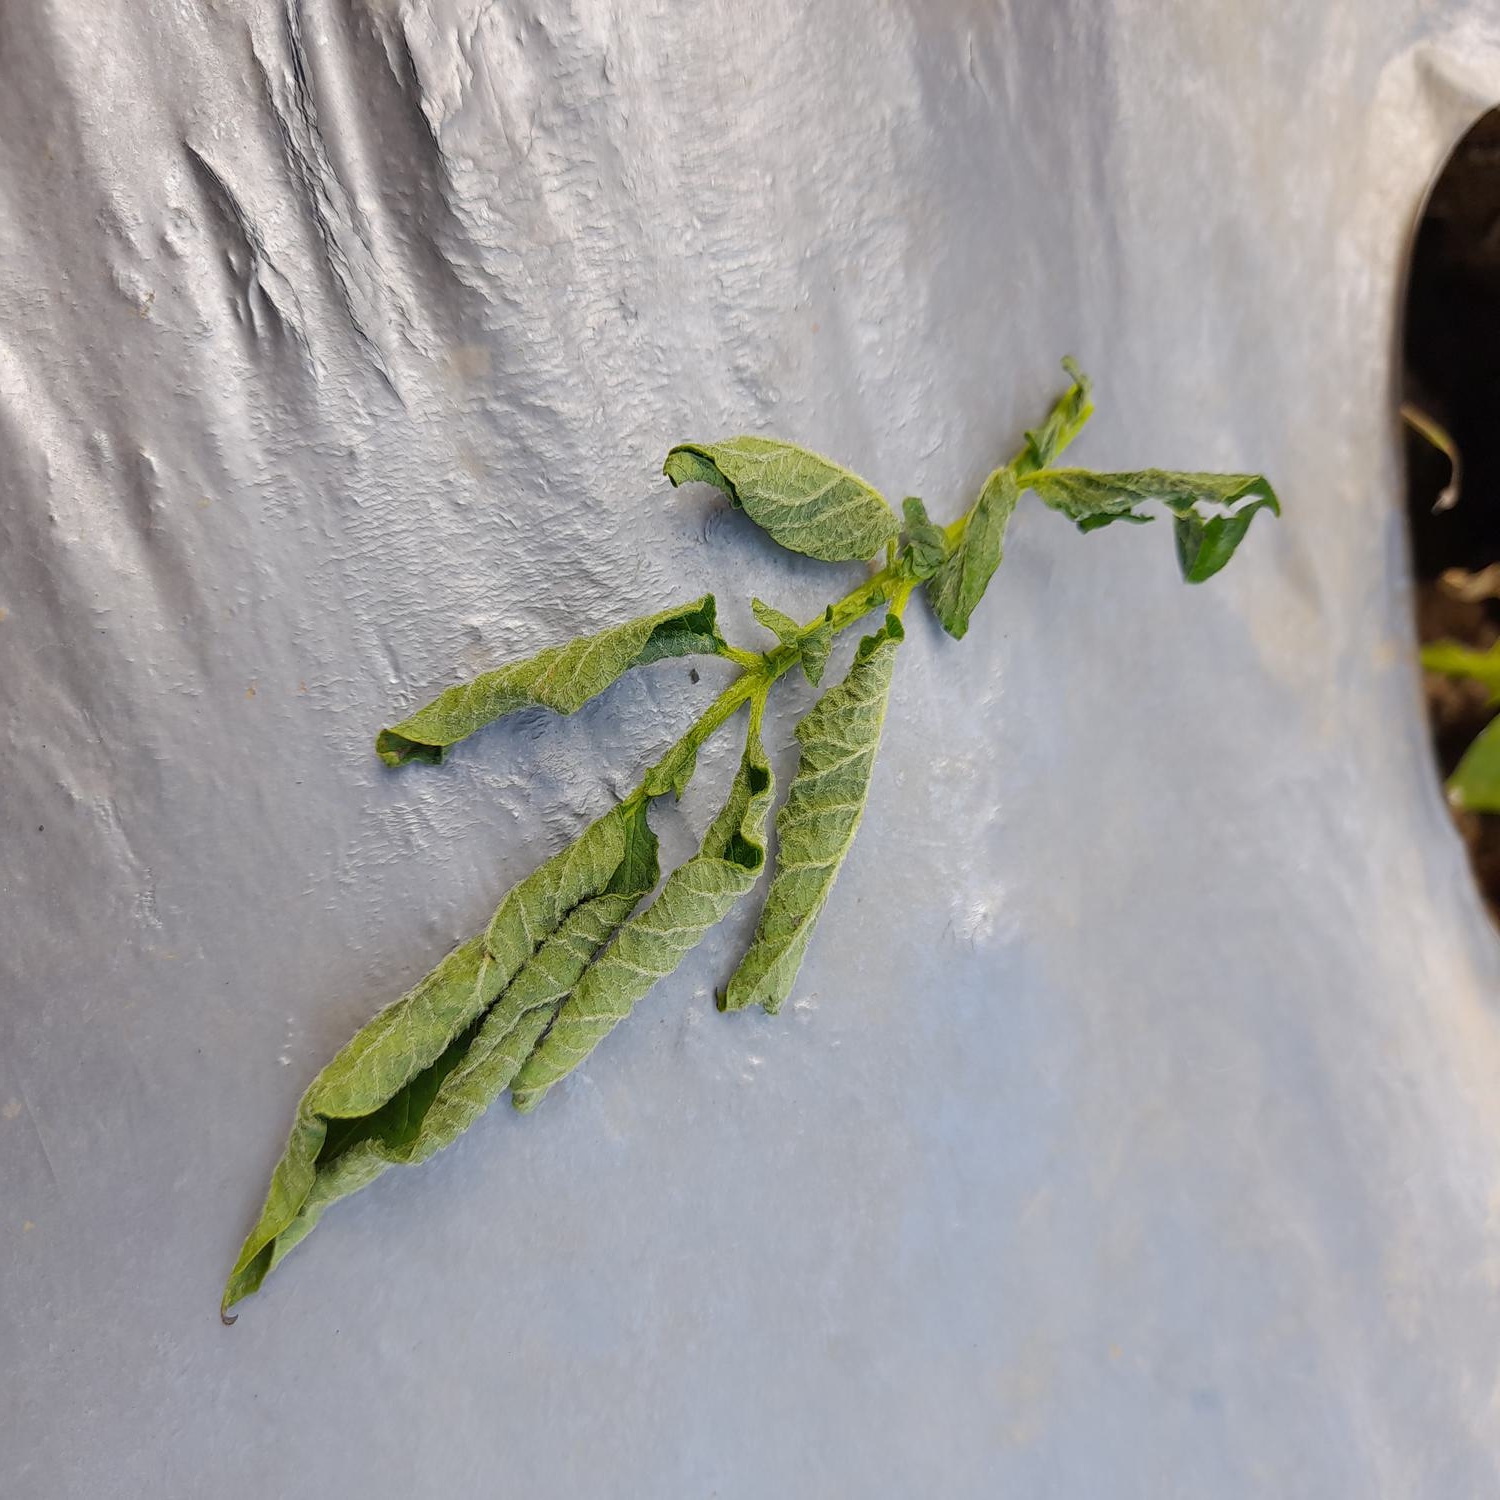
Etiqueta: Pudricion_Parda